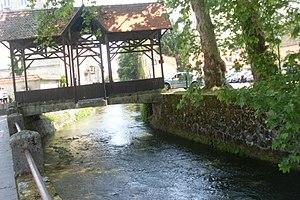
Samobor
Samobor est une ville et une municipalité de Croatie centrale, dans le comitat de Zagreb, en Croatie. Au recensement de 2001, la municipalité comptait 36 206 habitants, dont 96,89 % de Croates et la ville seule comptait 15 147 habitants. Elle est traversée par la rivière Gradna.